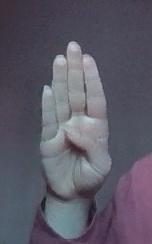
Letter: kaaf